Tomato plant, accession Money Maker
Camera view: horizontal (90 deg, fisheye); turntable rotation: 270 degrees
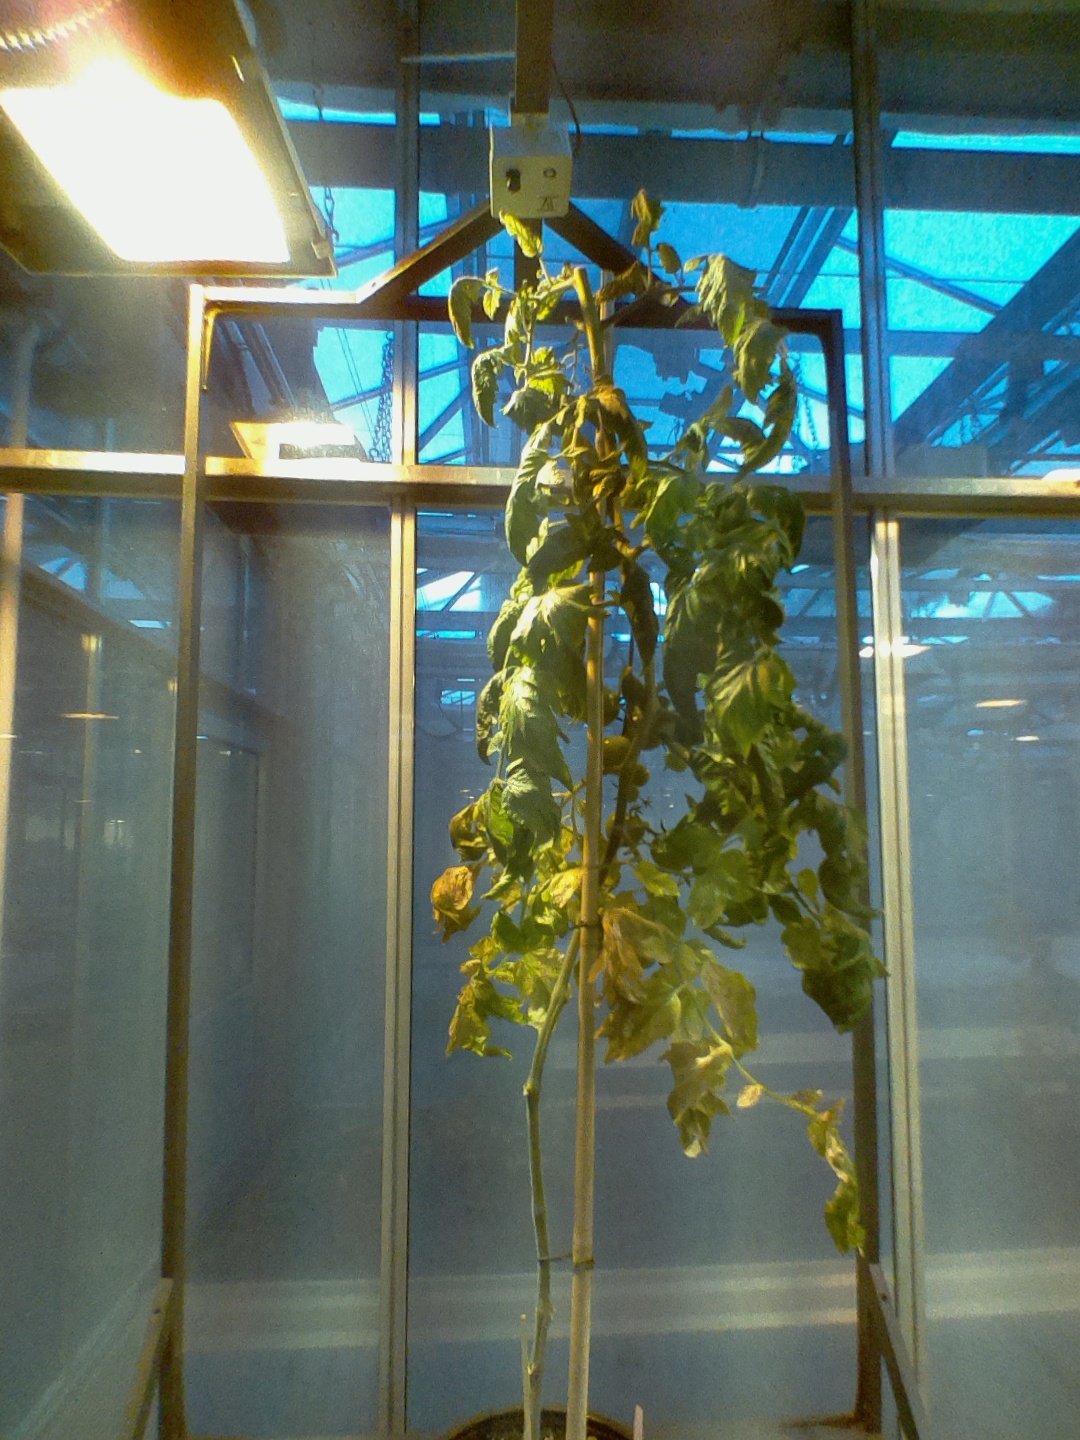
BBCH growth stage 75: 50%-60% of final fruit size